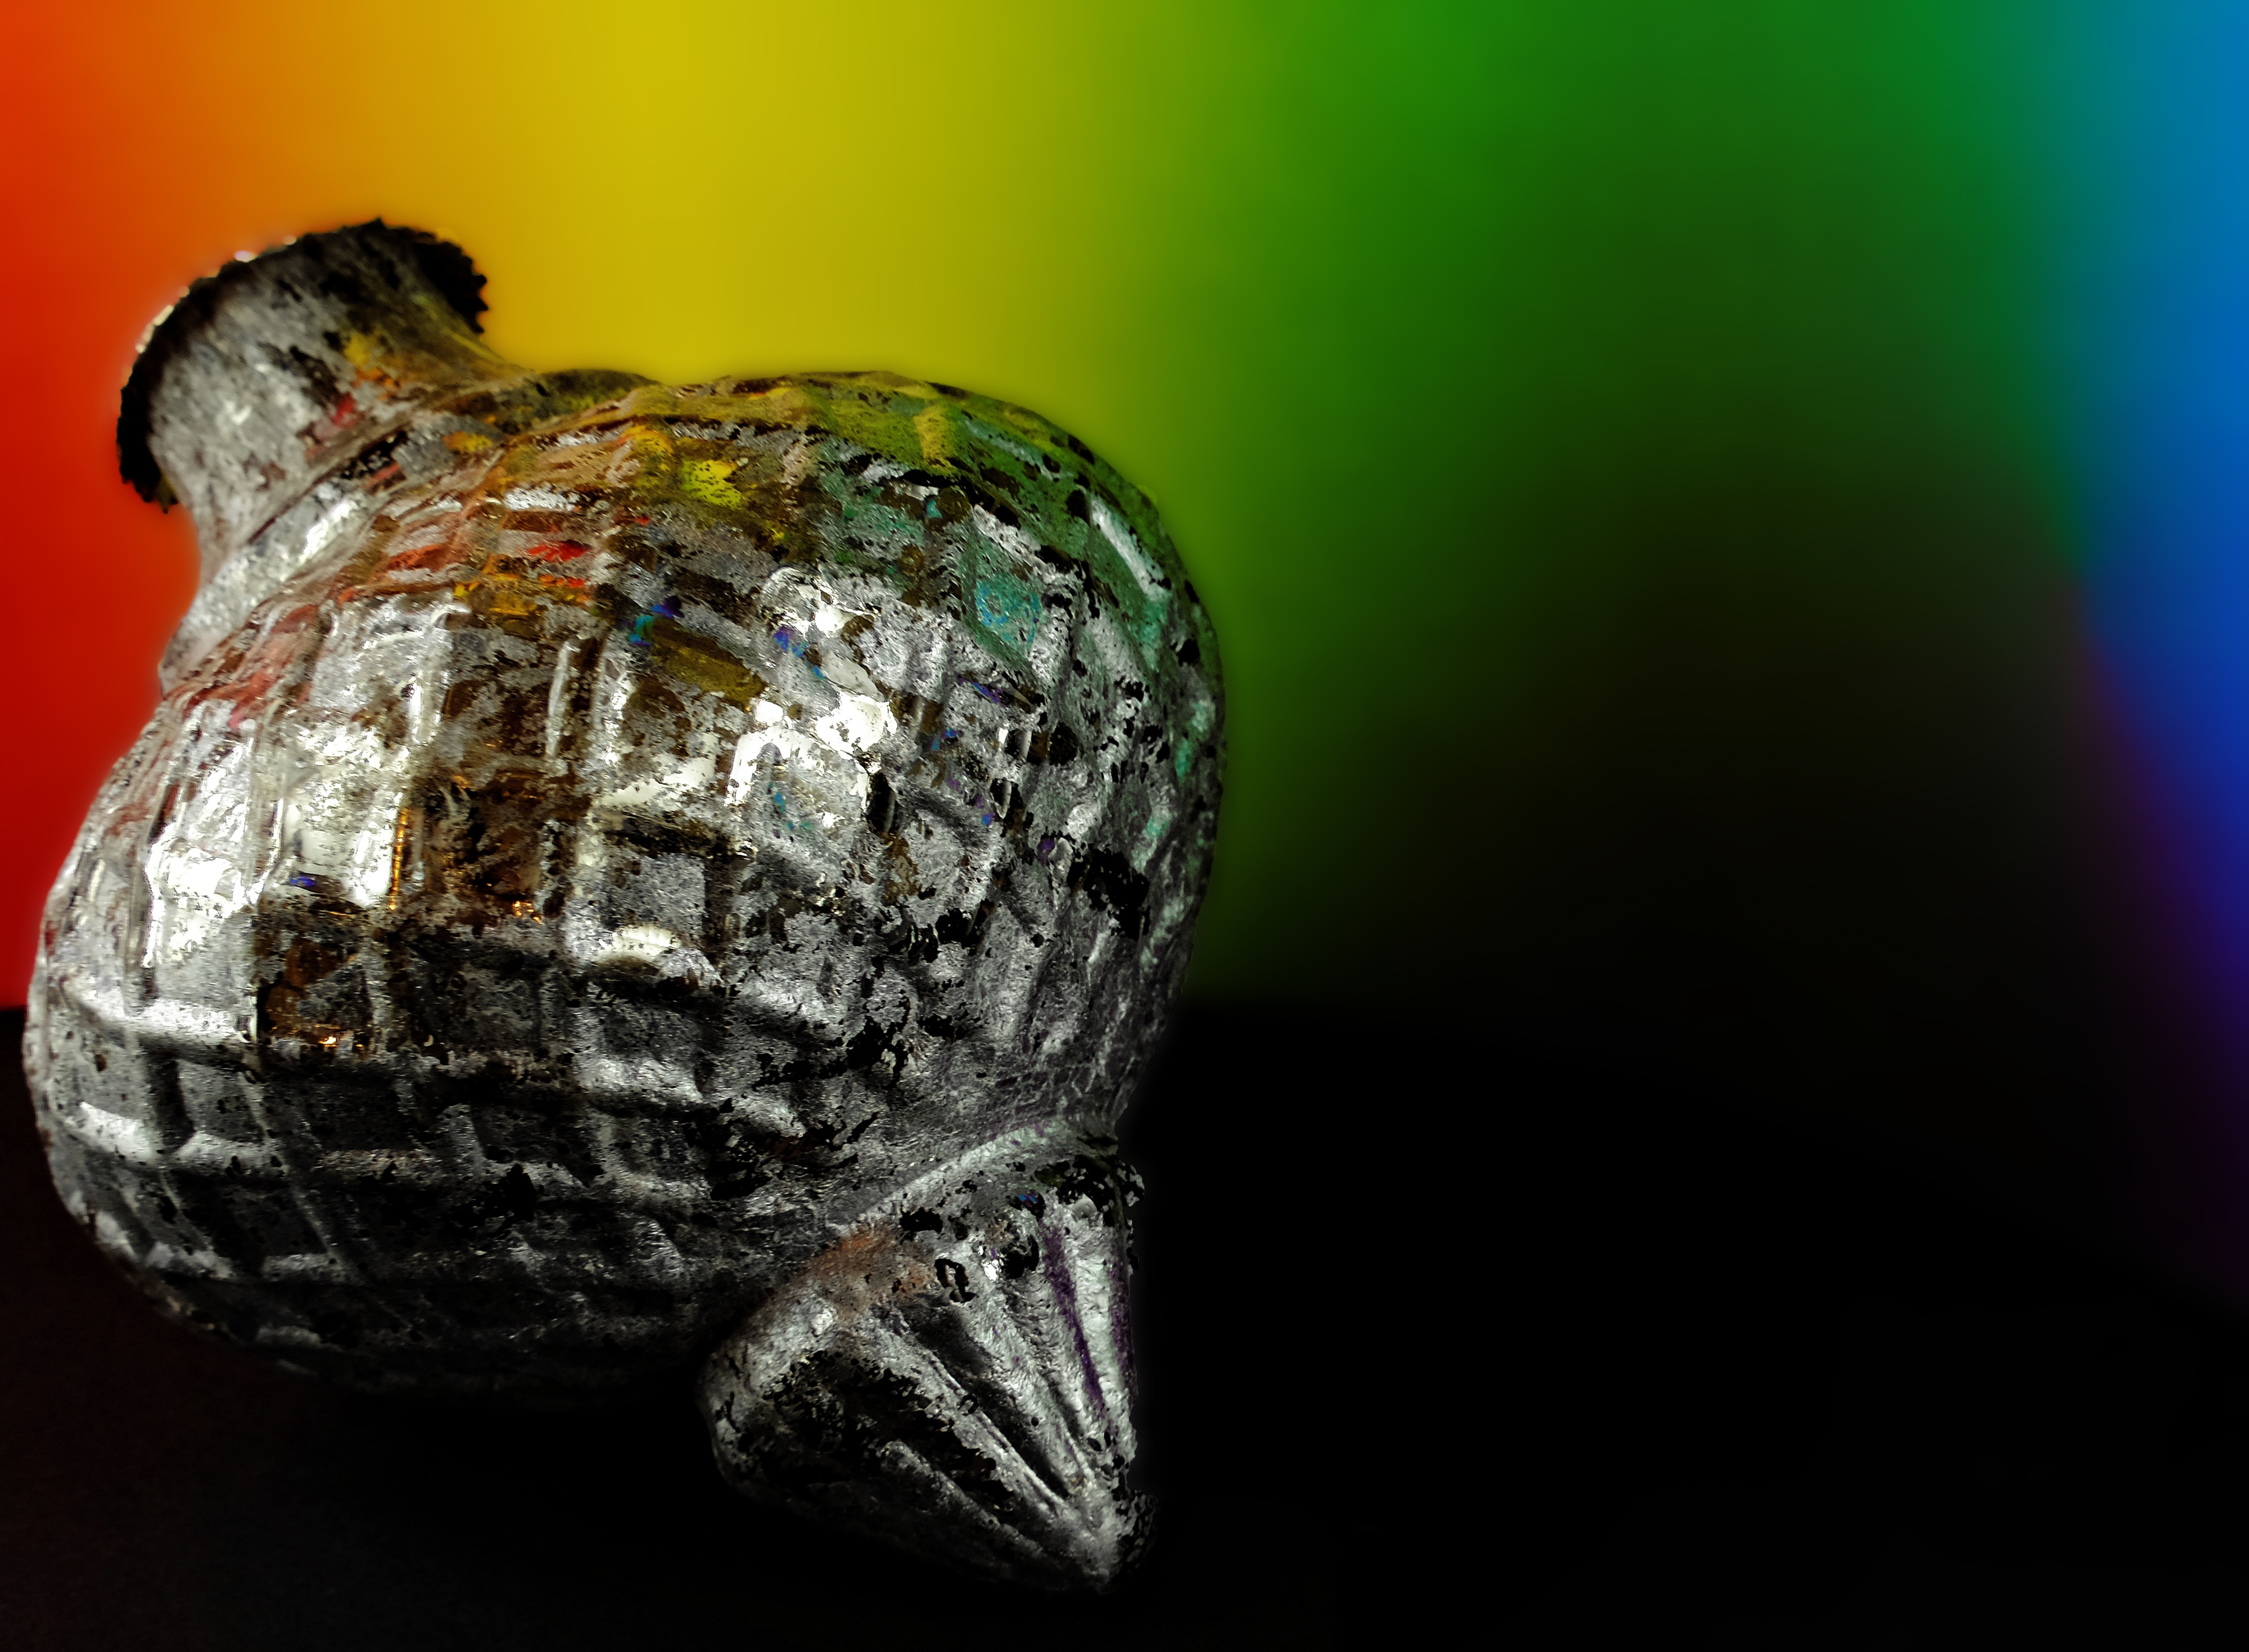
glass, decoration, christmas, close up, christmas time, ball, christmas balls, macro photography, christmas ornaments, christbaumkugeln